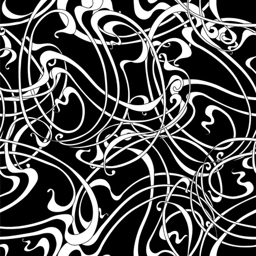
abstract monochrome seamless pattern in the style vector